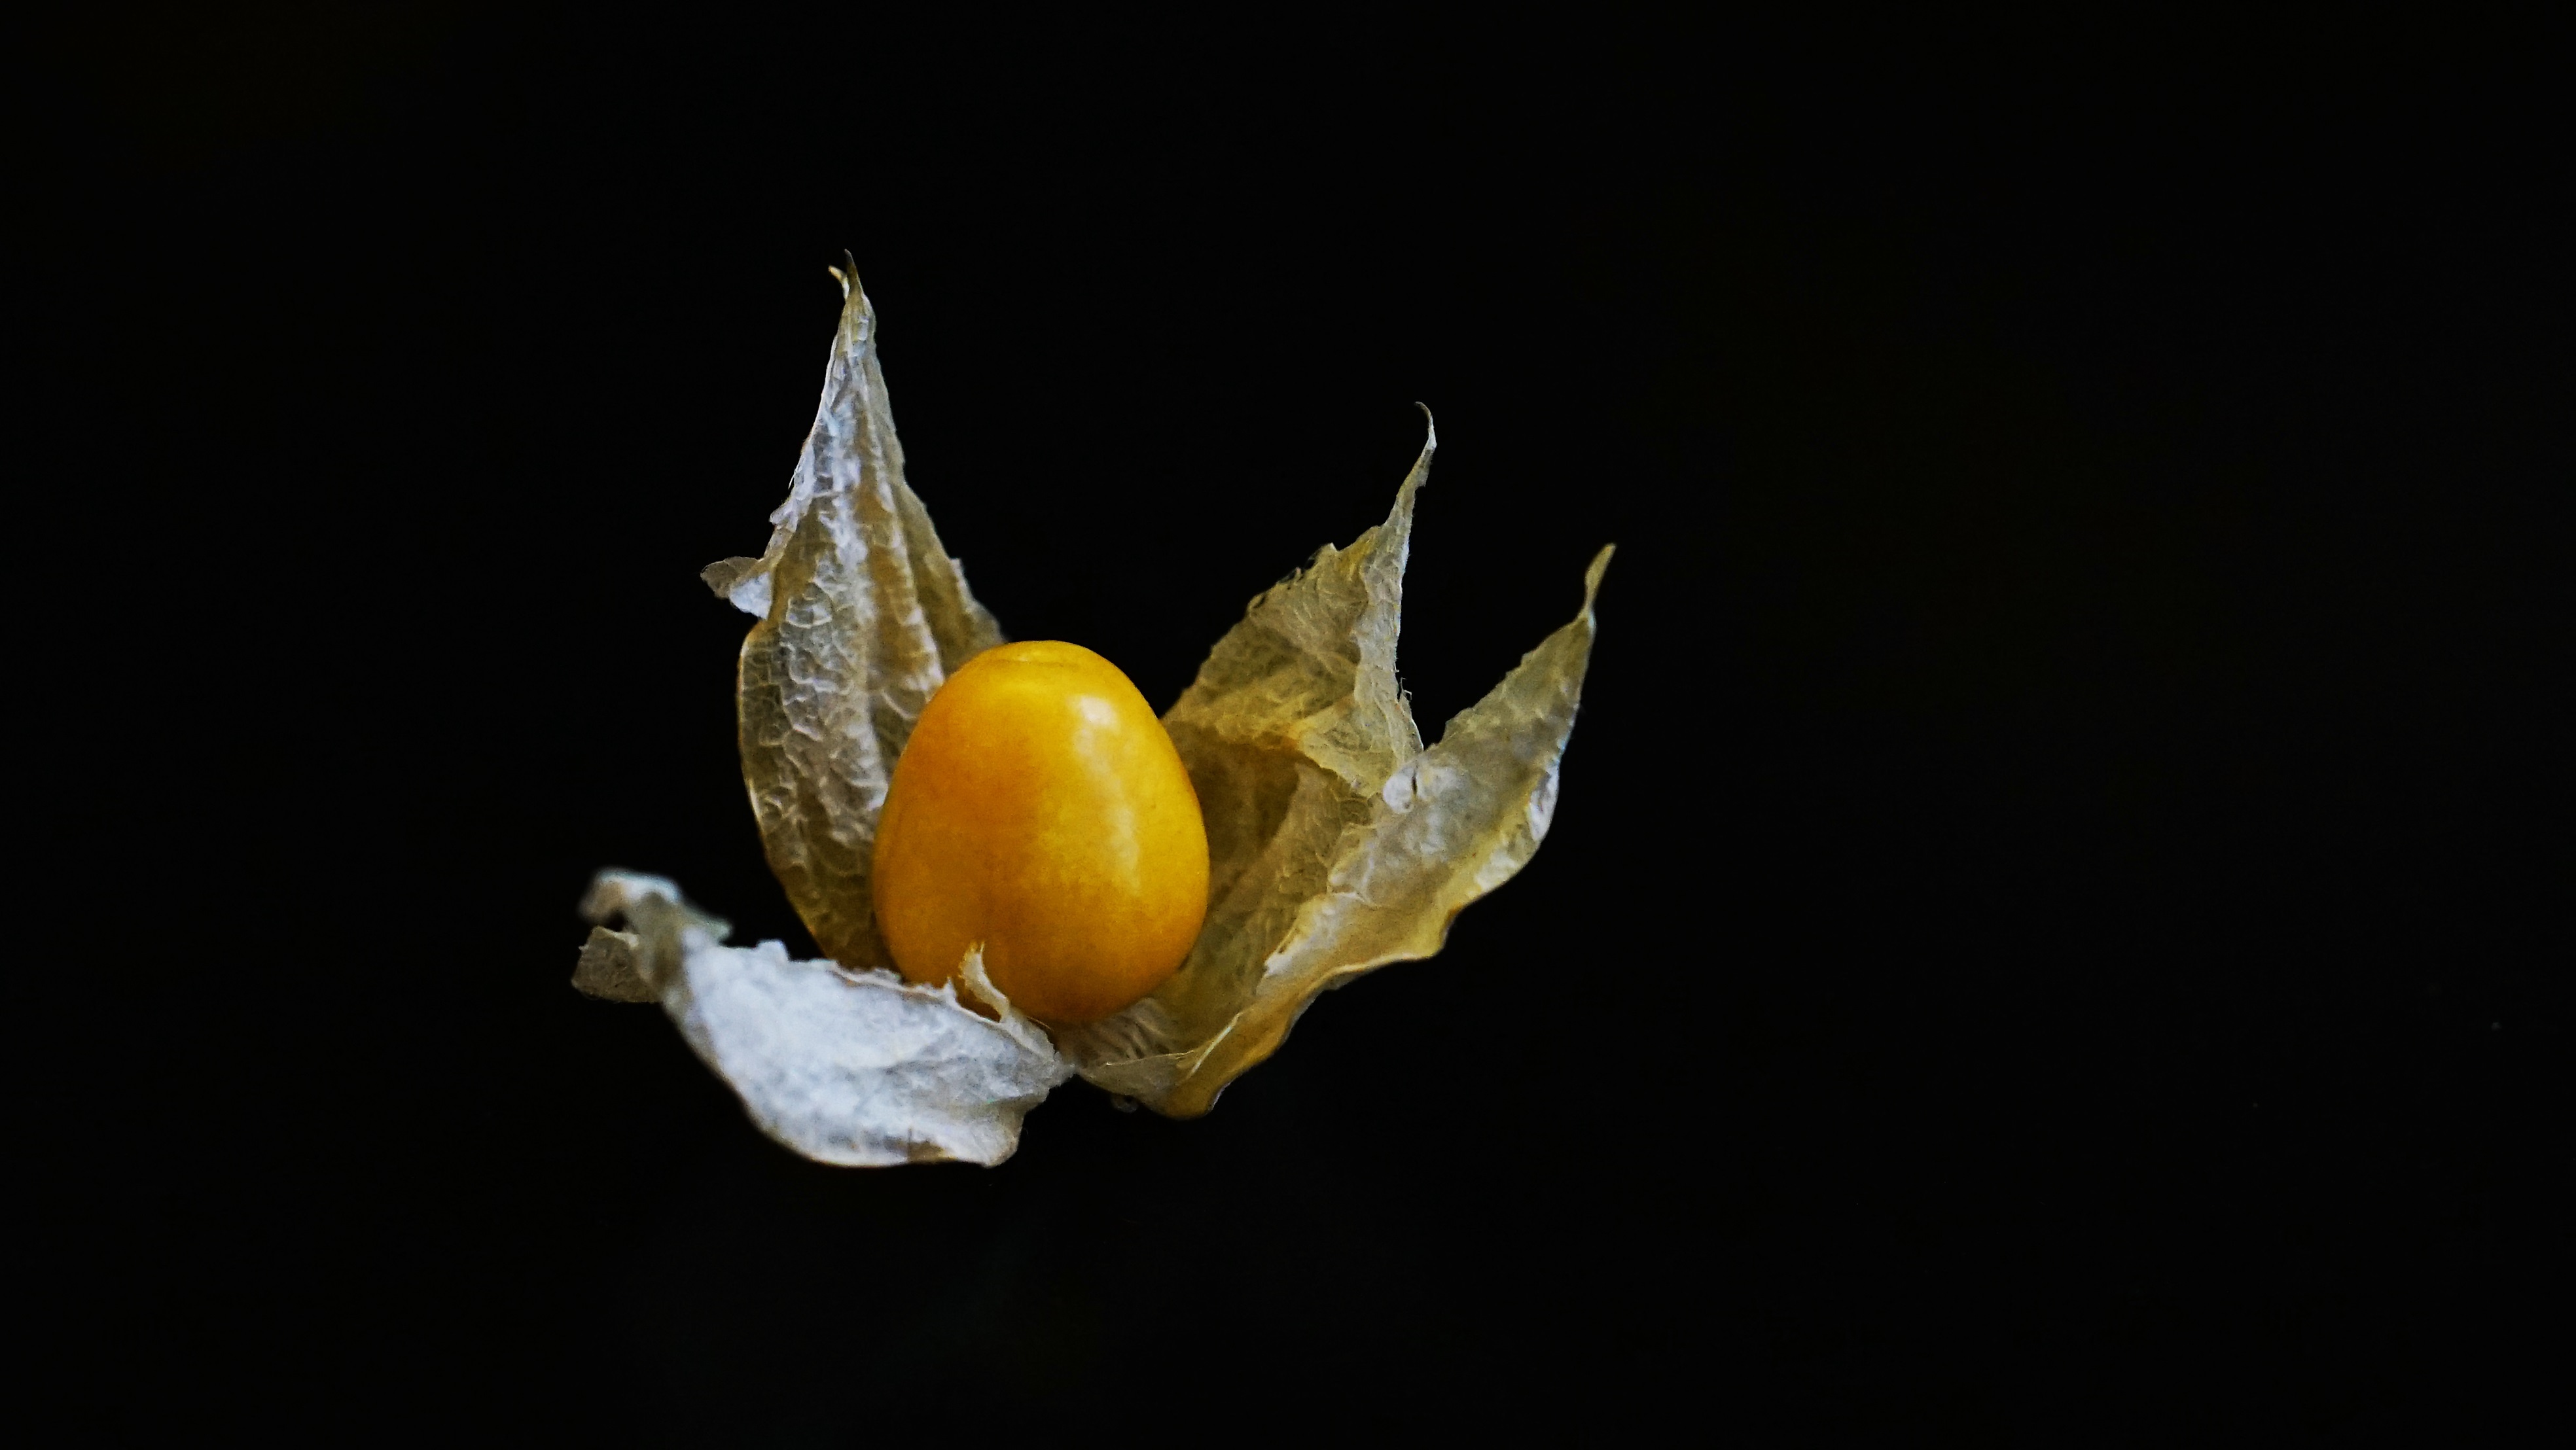
branch, light, plant, photography, fruit, leaf, flower, petal, food, produce, yellow, gourmet, flora, close up, china, macro photography, flowering plant, physalis alkekengi, land plant, girl fruit, mushroom transmission